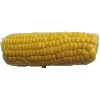
Label: Corn 1